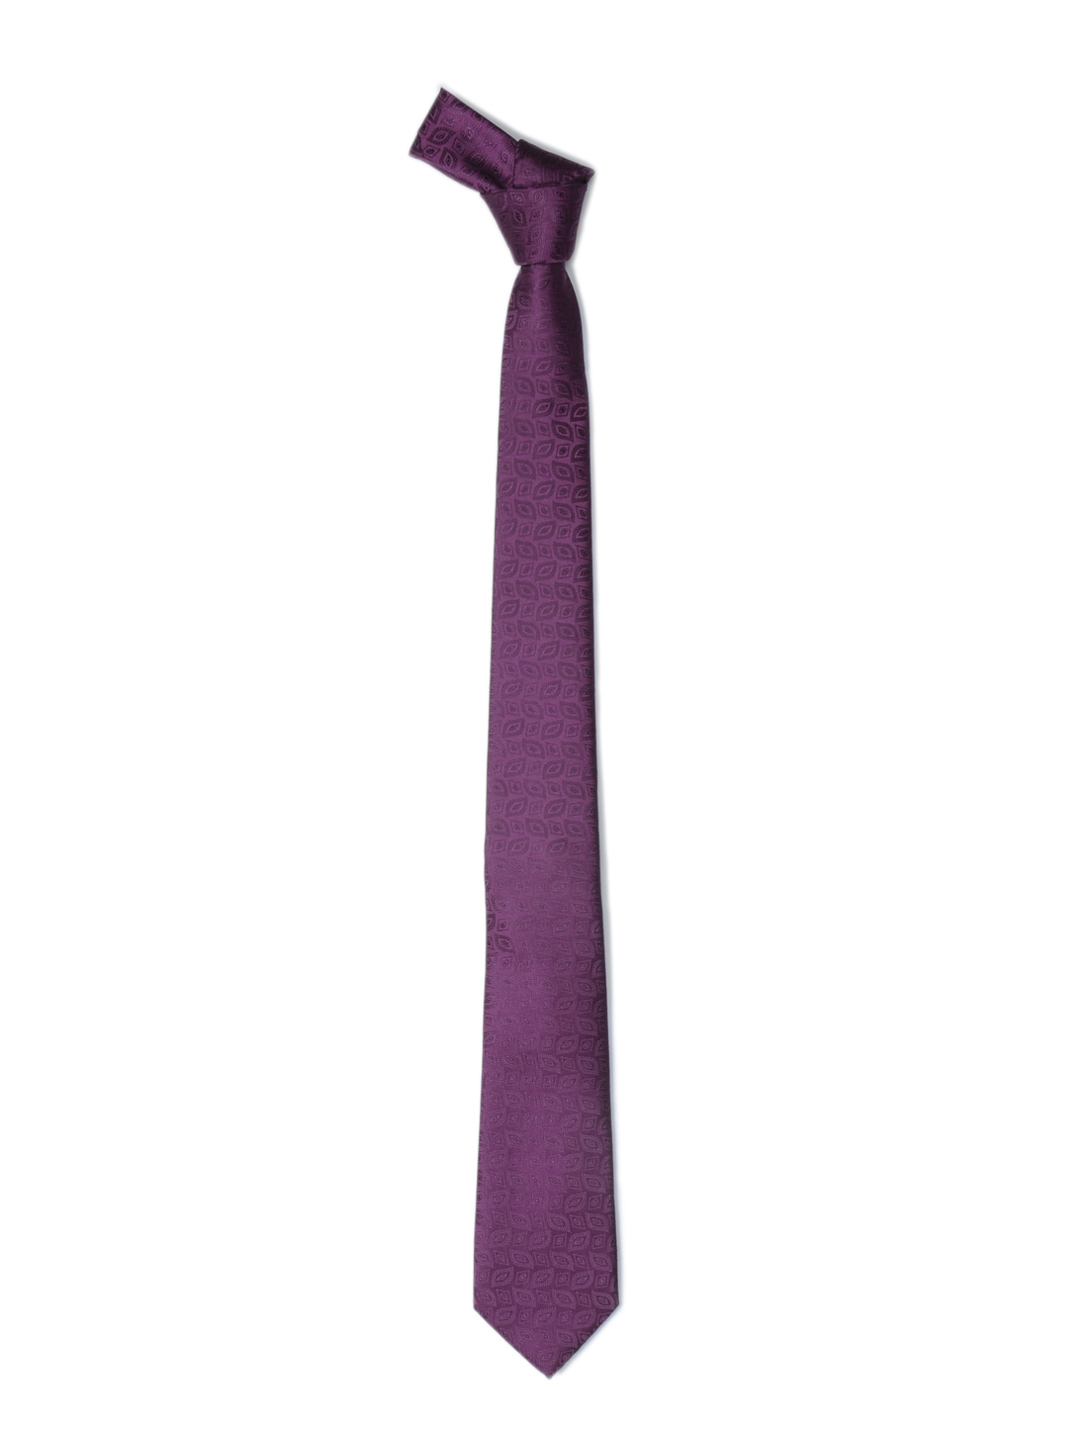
Park Avenue Men Purple Tie
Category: Accessories / Ties / Ties
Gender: Men
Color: Purple
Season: Summer 2012
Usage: Formal